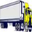
Label: truck